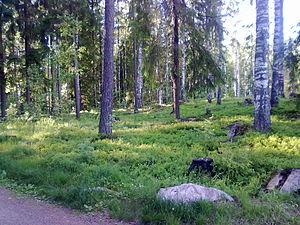
Korso est un quartier de Vantaa, une des principales villes de l'agglomération d'Helsinki.